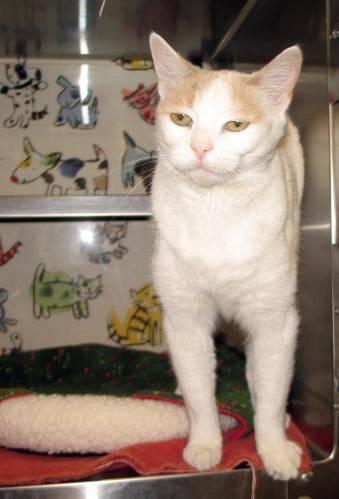
cat